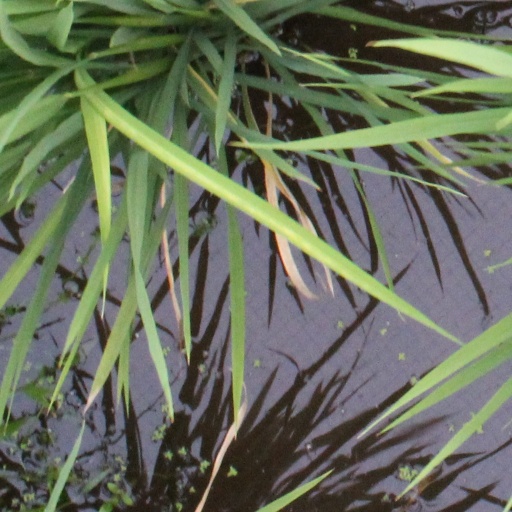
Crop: rice